Villa La Mauresque

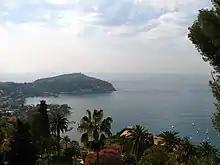
Panoramic view of cap Ferrat.

The villa "La Mauresque" is located in cap Ferrat (Alpes-Maritimes) and was remodeled in 1927 by Henri Delmotte, Marcel Guilgot, and the American architect Barry Dierks (1899–1960) to serve as the main residence of the British novelist Somerset Maugham.